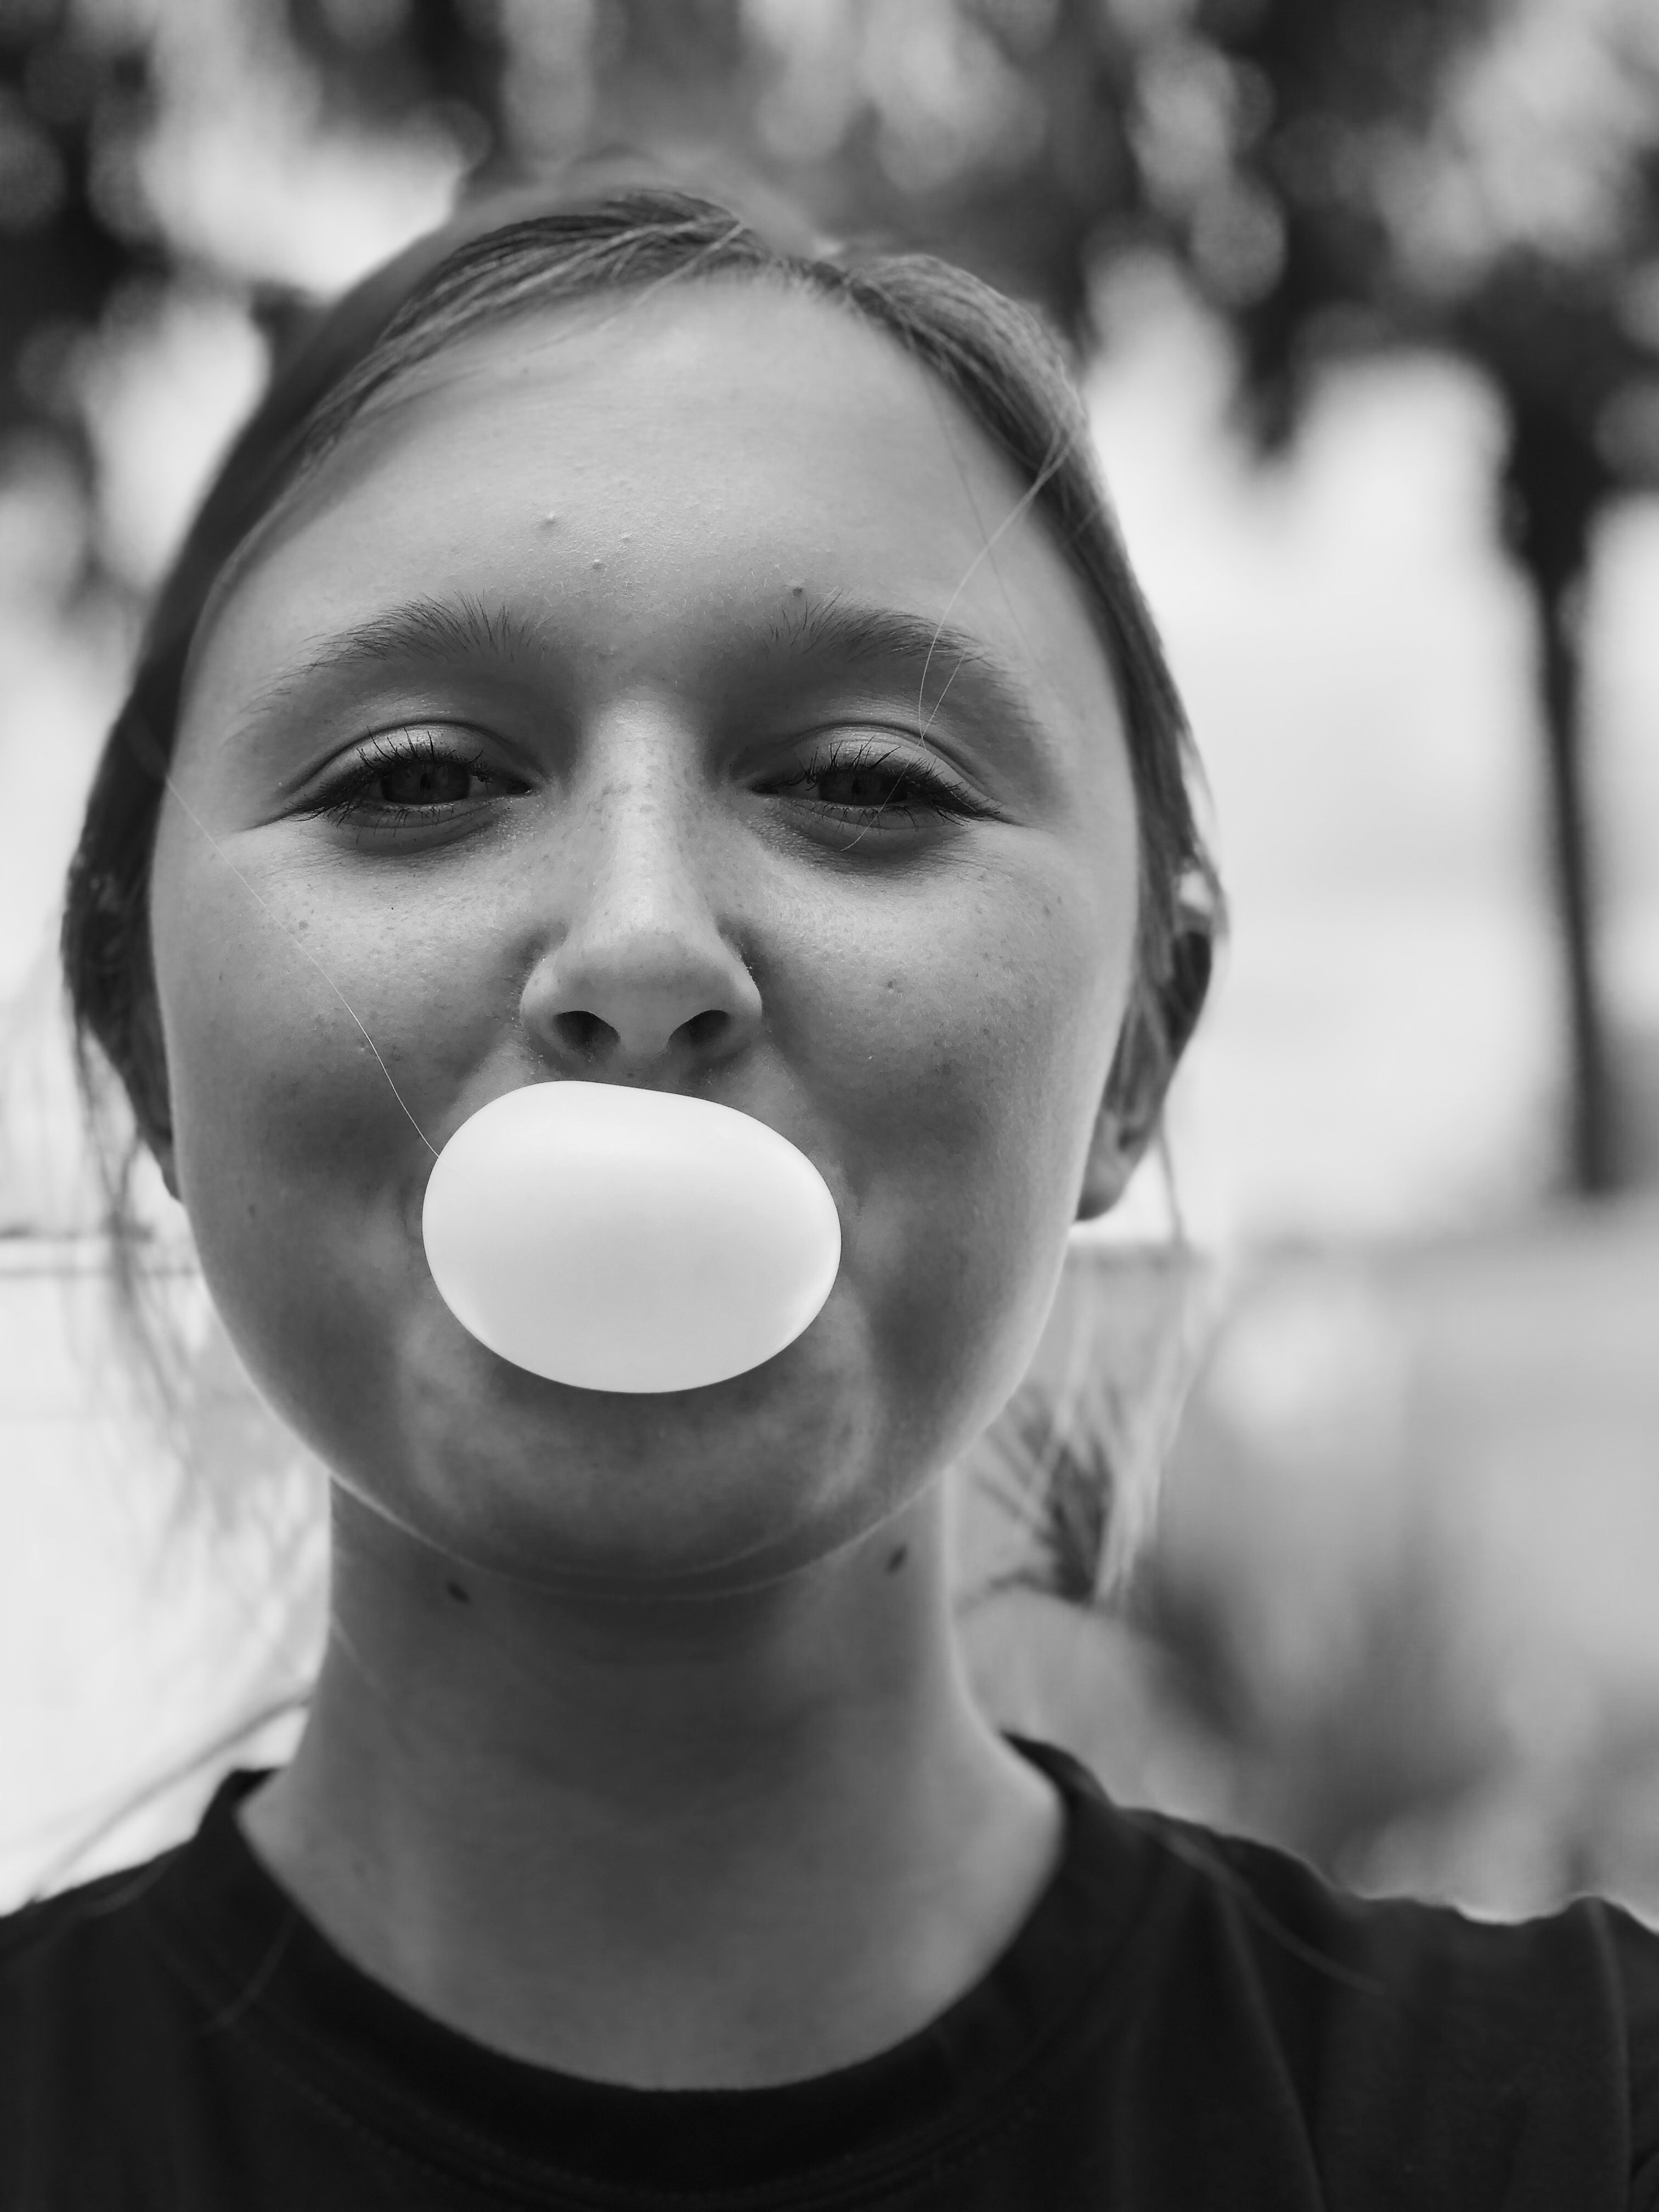
face, black, nose, person, facial expression, black and white, lip, chin, monochrome photography, head, cheek, photography, smile, eye, girl, mouth, portrait, human, close up, monochrome, organ, portrait photography, ear, neck, eyelash